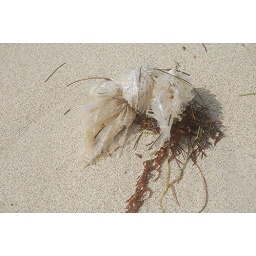
Plastic bag tangled in seaweed... a danger to birds and fish